Spider anatomy

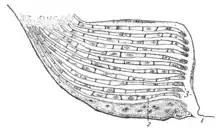
Spider book lungs (cross section)

The abdomen is also known as the opisthosoma. On the ventral side of the abdomen are two hardened plates covering the book lungs. These are called the epigastric plates. A fold, known as the epigastric furrow, separates the region of the book lungs and epigyne from the more posterior part of the abdomen. In the middle of this furrow is the opening of the oviduct (in females) and at either end are the lung slits. In most spiders the external segmentation is no longer visible, but is still noticeable internally. The first abdominal segment behind the pedicel contains both the openings to a pair of book lungs (absent in a few species) and the gonopore (genital opening). Then follows a segment with a second pair of book lungs (replaced with trachea in most modern spiders). The next two segments carry the spinnerets. In the majority of spiders, the spinnerets have migrated to the posterior end of the body. The remaining abdominal segments are more difficult to distinguish.